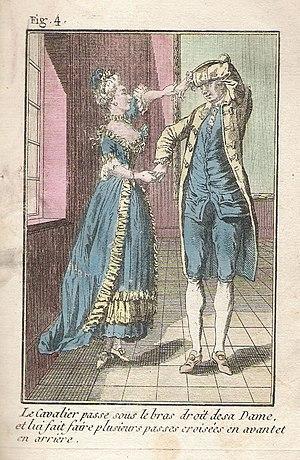
Allemande.
L'allemande est une pièce de musique et une danse qui tient une place importante dans le répertoire musical et chorégraphique, principalement au XVIIIᵉ siècle.